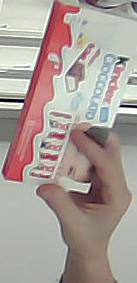
Product: kinder_chocolate